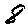
Label: 8